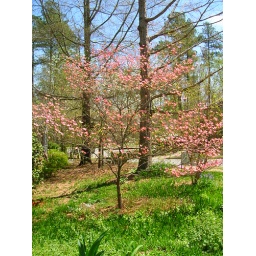
I'd never seen a red dogwood before. This one is in the front yard of our new house